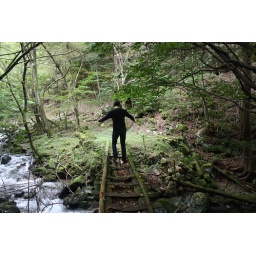
hiking in matsumoto-- this was a very very trecherous rotting bridge over a river that we had to cross